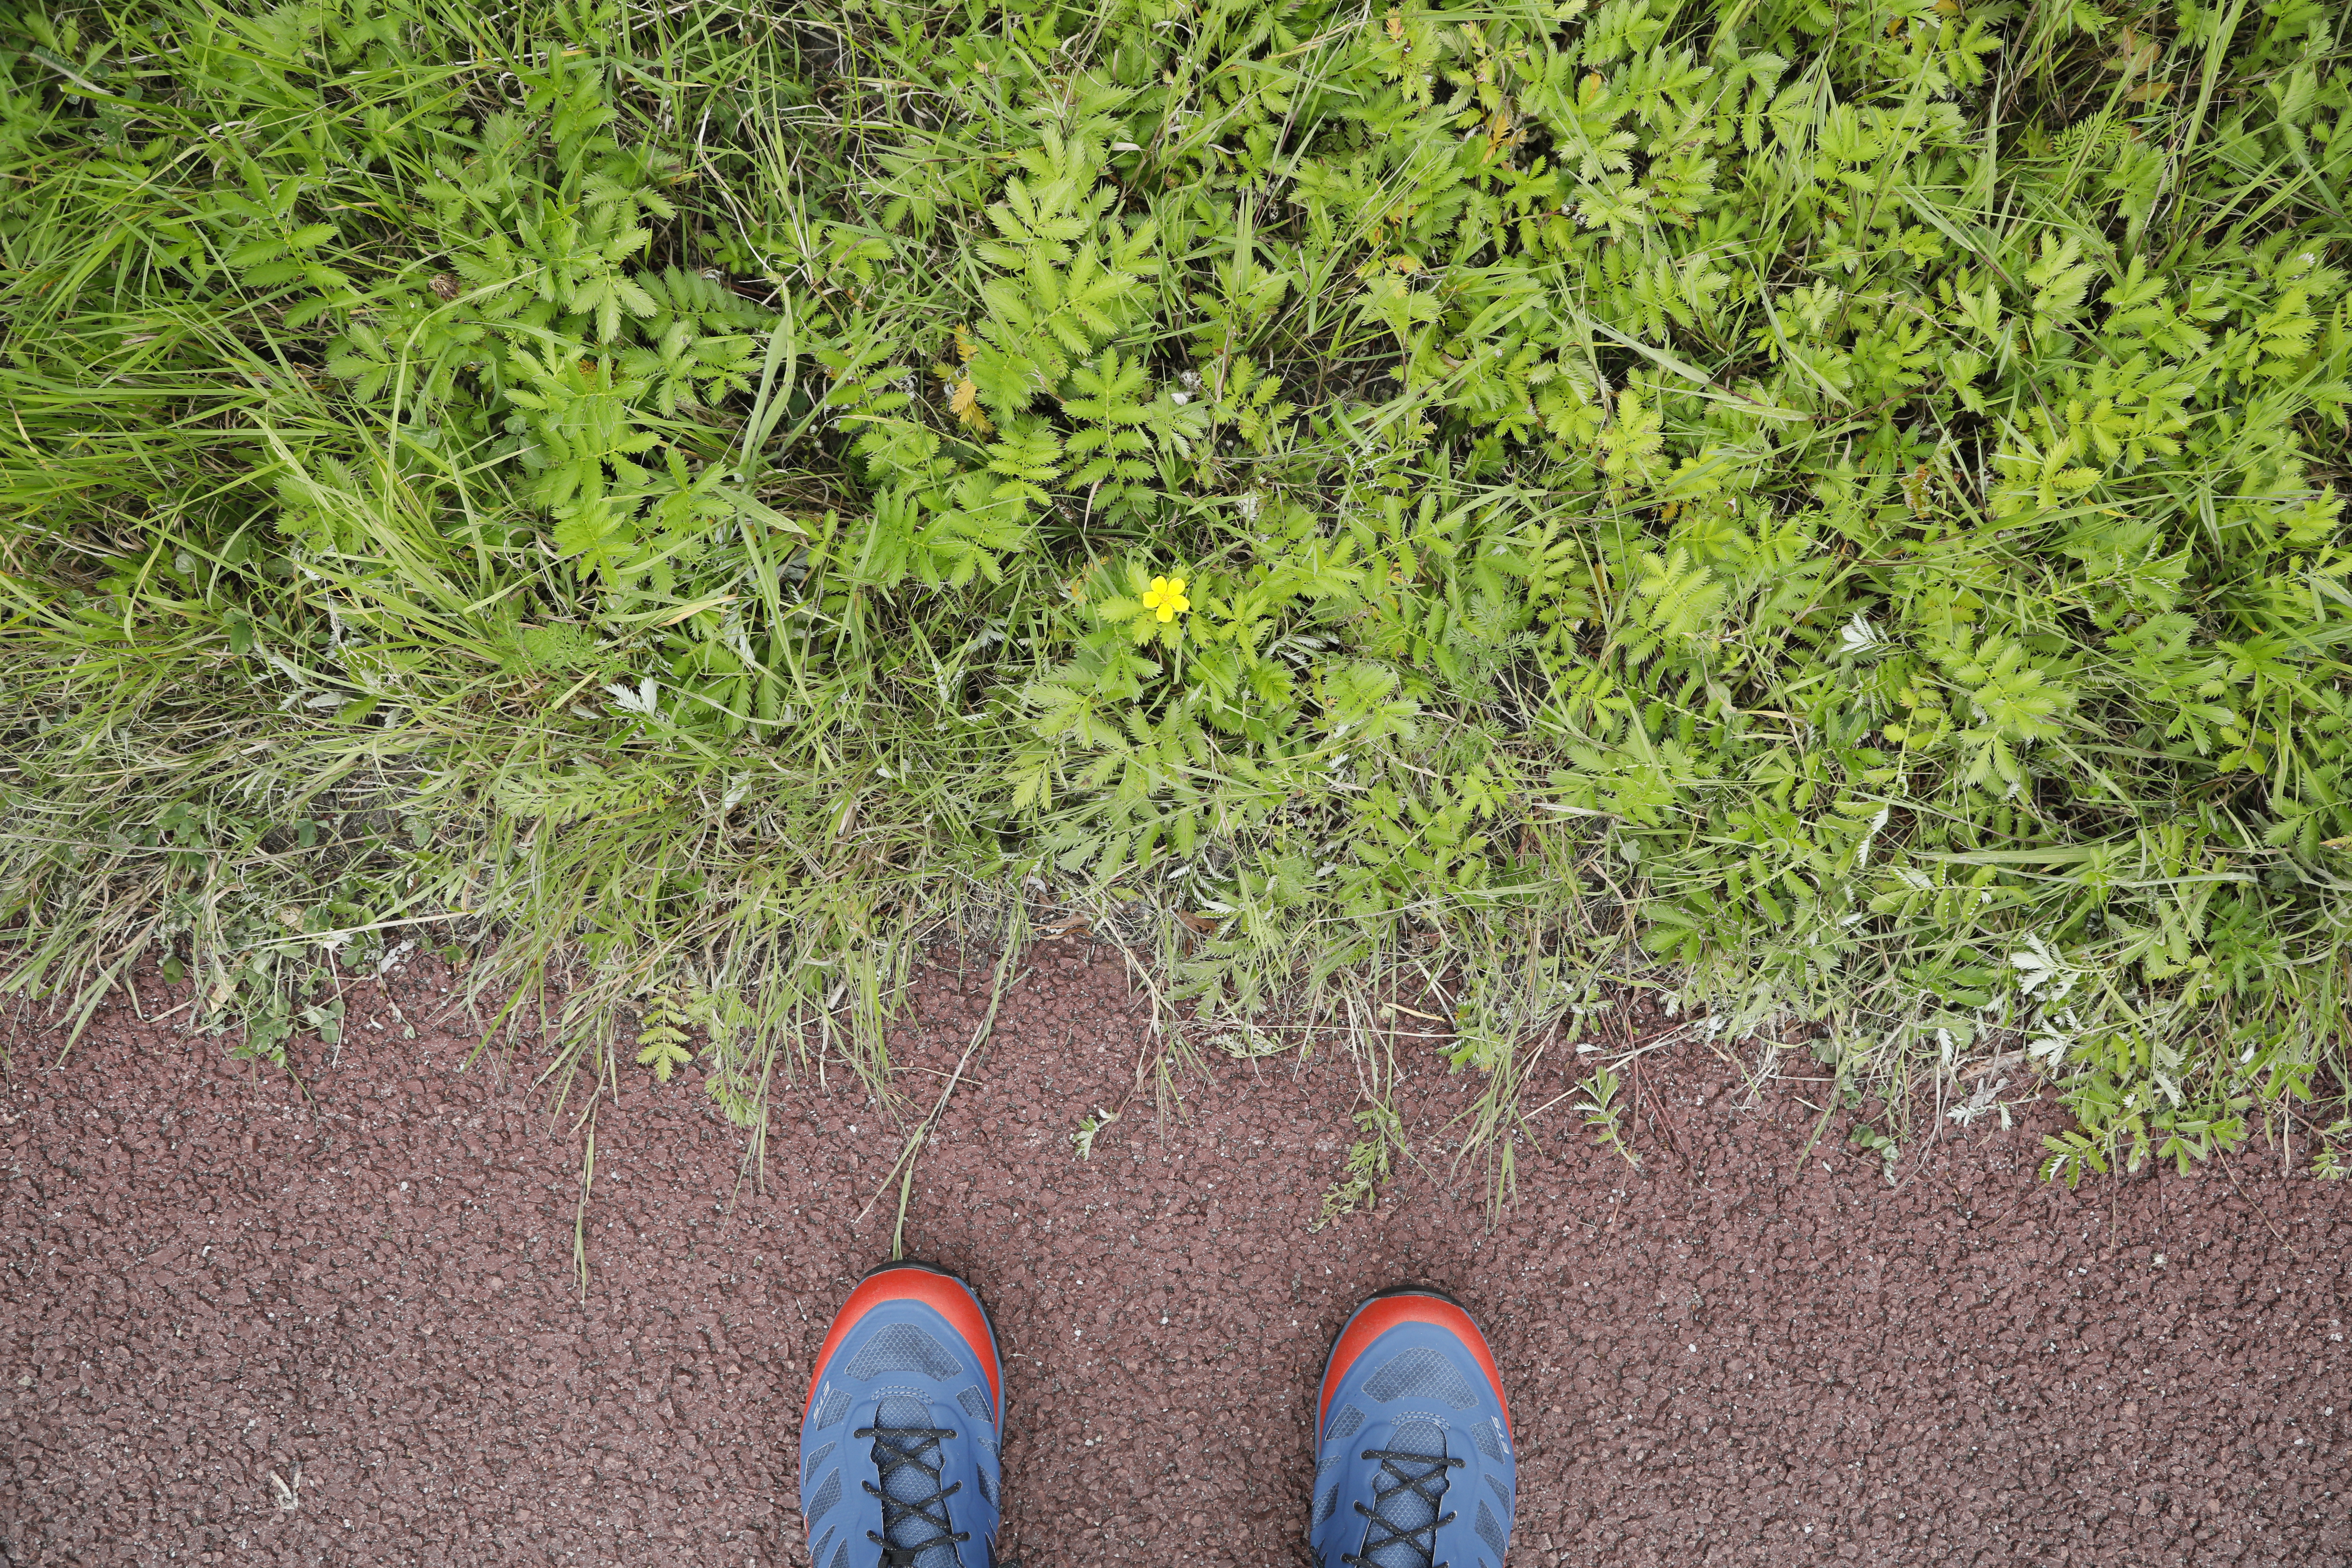
Plant species: Argentina anserina